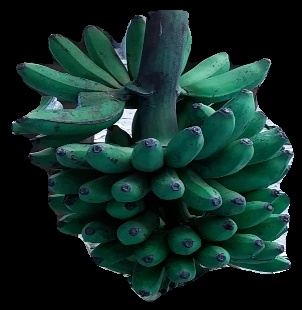
Variety: rasbale
Grade: grade3